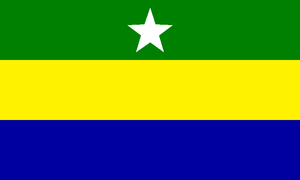
Balsas est un canton d'Équateur situé dans la province d'El Oro.
Cet article présente une liste des principales villes d'Équateur jusqu'en 2012.